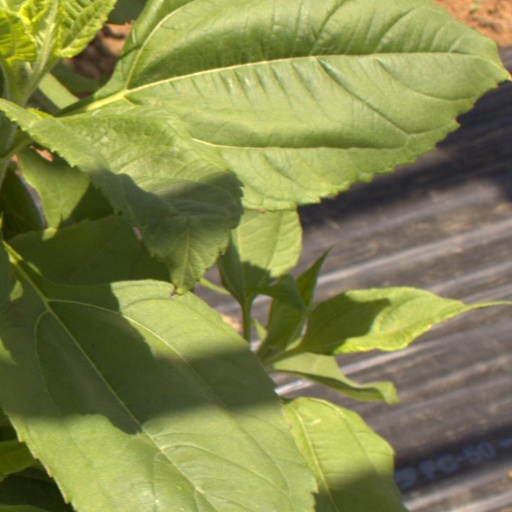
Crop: Jerusalem artichoke